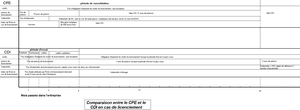
Comparaison entre le CPE et le CDI en cas de licenciement.
En France, le contrat première embauche était un type de contrat de travail à durée indéterminée, à destination des moins de 26 ans prévu par l'article 8 de la loi pour l'égalité des chances. La vive opposition et la contestation d'une partie de la population, ont fait reculer le pouvoir exécutif. Si la loi mettant en place le CPE a été publiée au journal officiel le 2 avril 2006, avec la promesse de Jacques Chirac que des modifications seraient effectuées, un projet de loi présenté par le Premier ministre du 10 avril 2006 a proposé de le retirer et de le remplacer par un dispositif visant à favoriser l'insertion professionnelle des jeunes en difficulté.